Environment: real
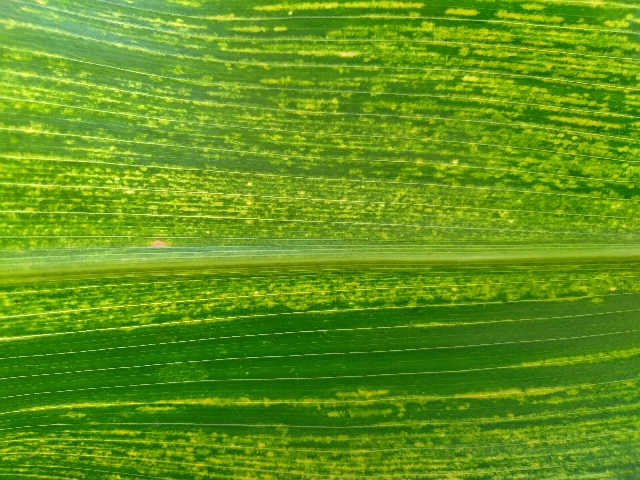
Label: lethal_necrosis